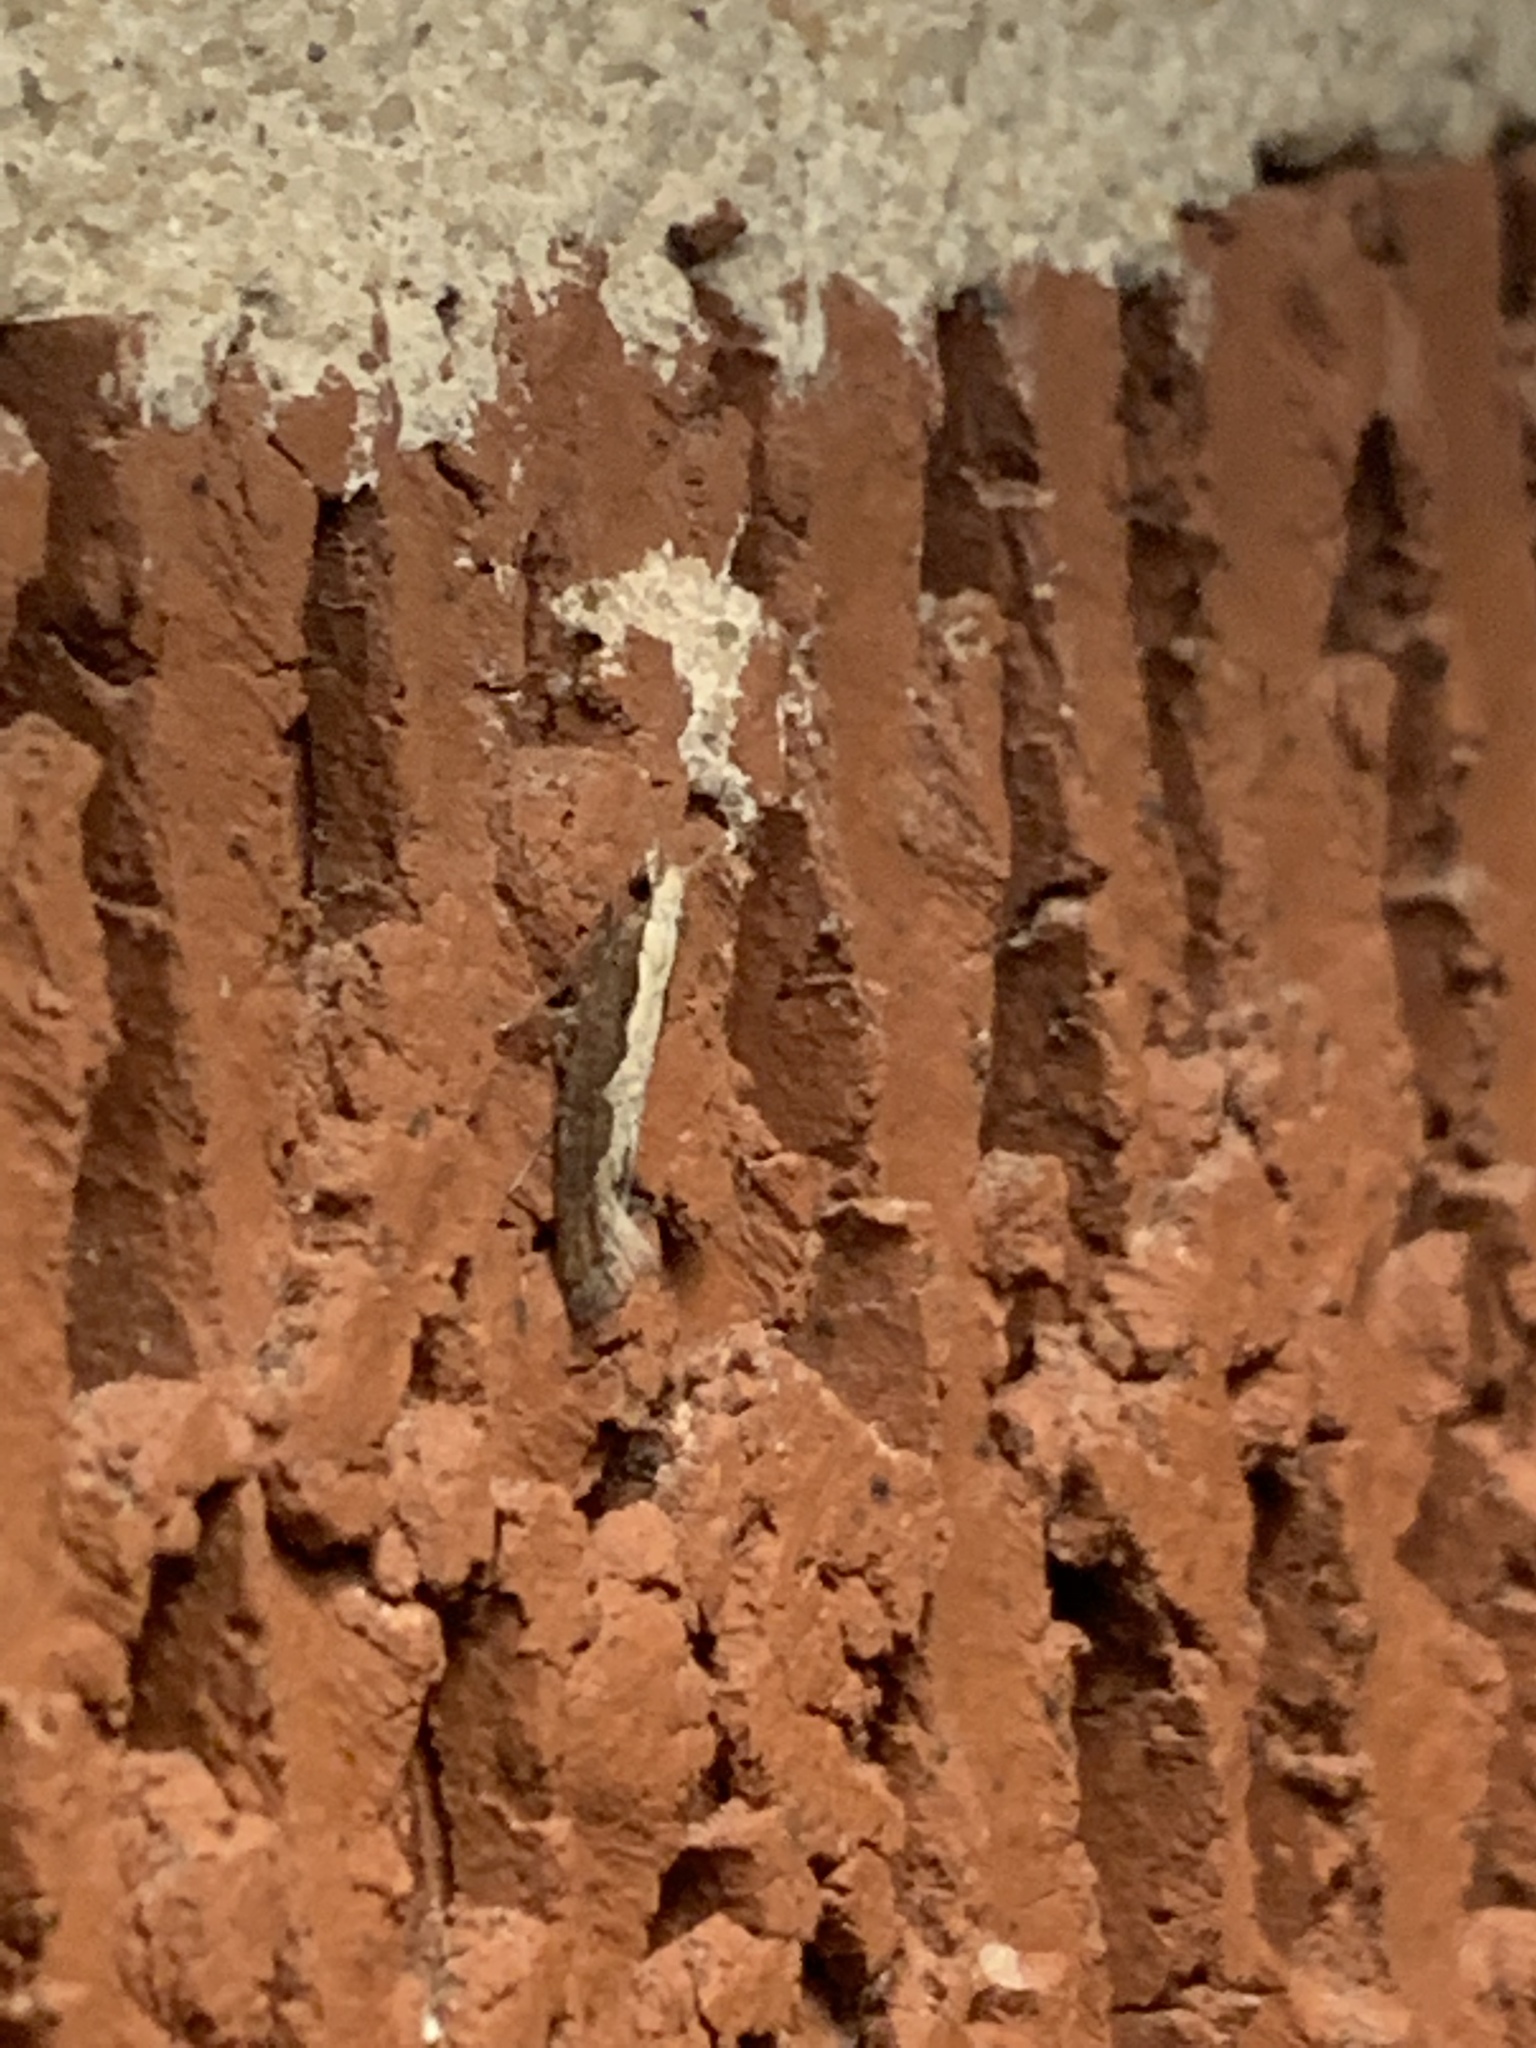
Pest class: diamondback_moth